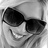
Emotion: happy